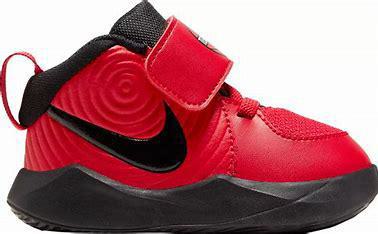
Brand: Nike
Model: Team Hustle D 9